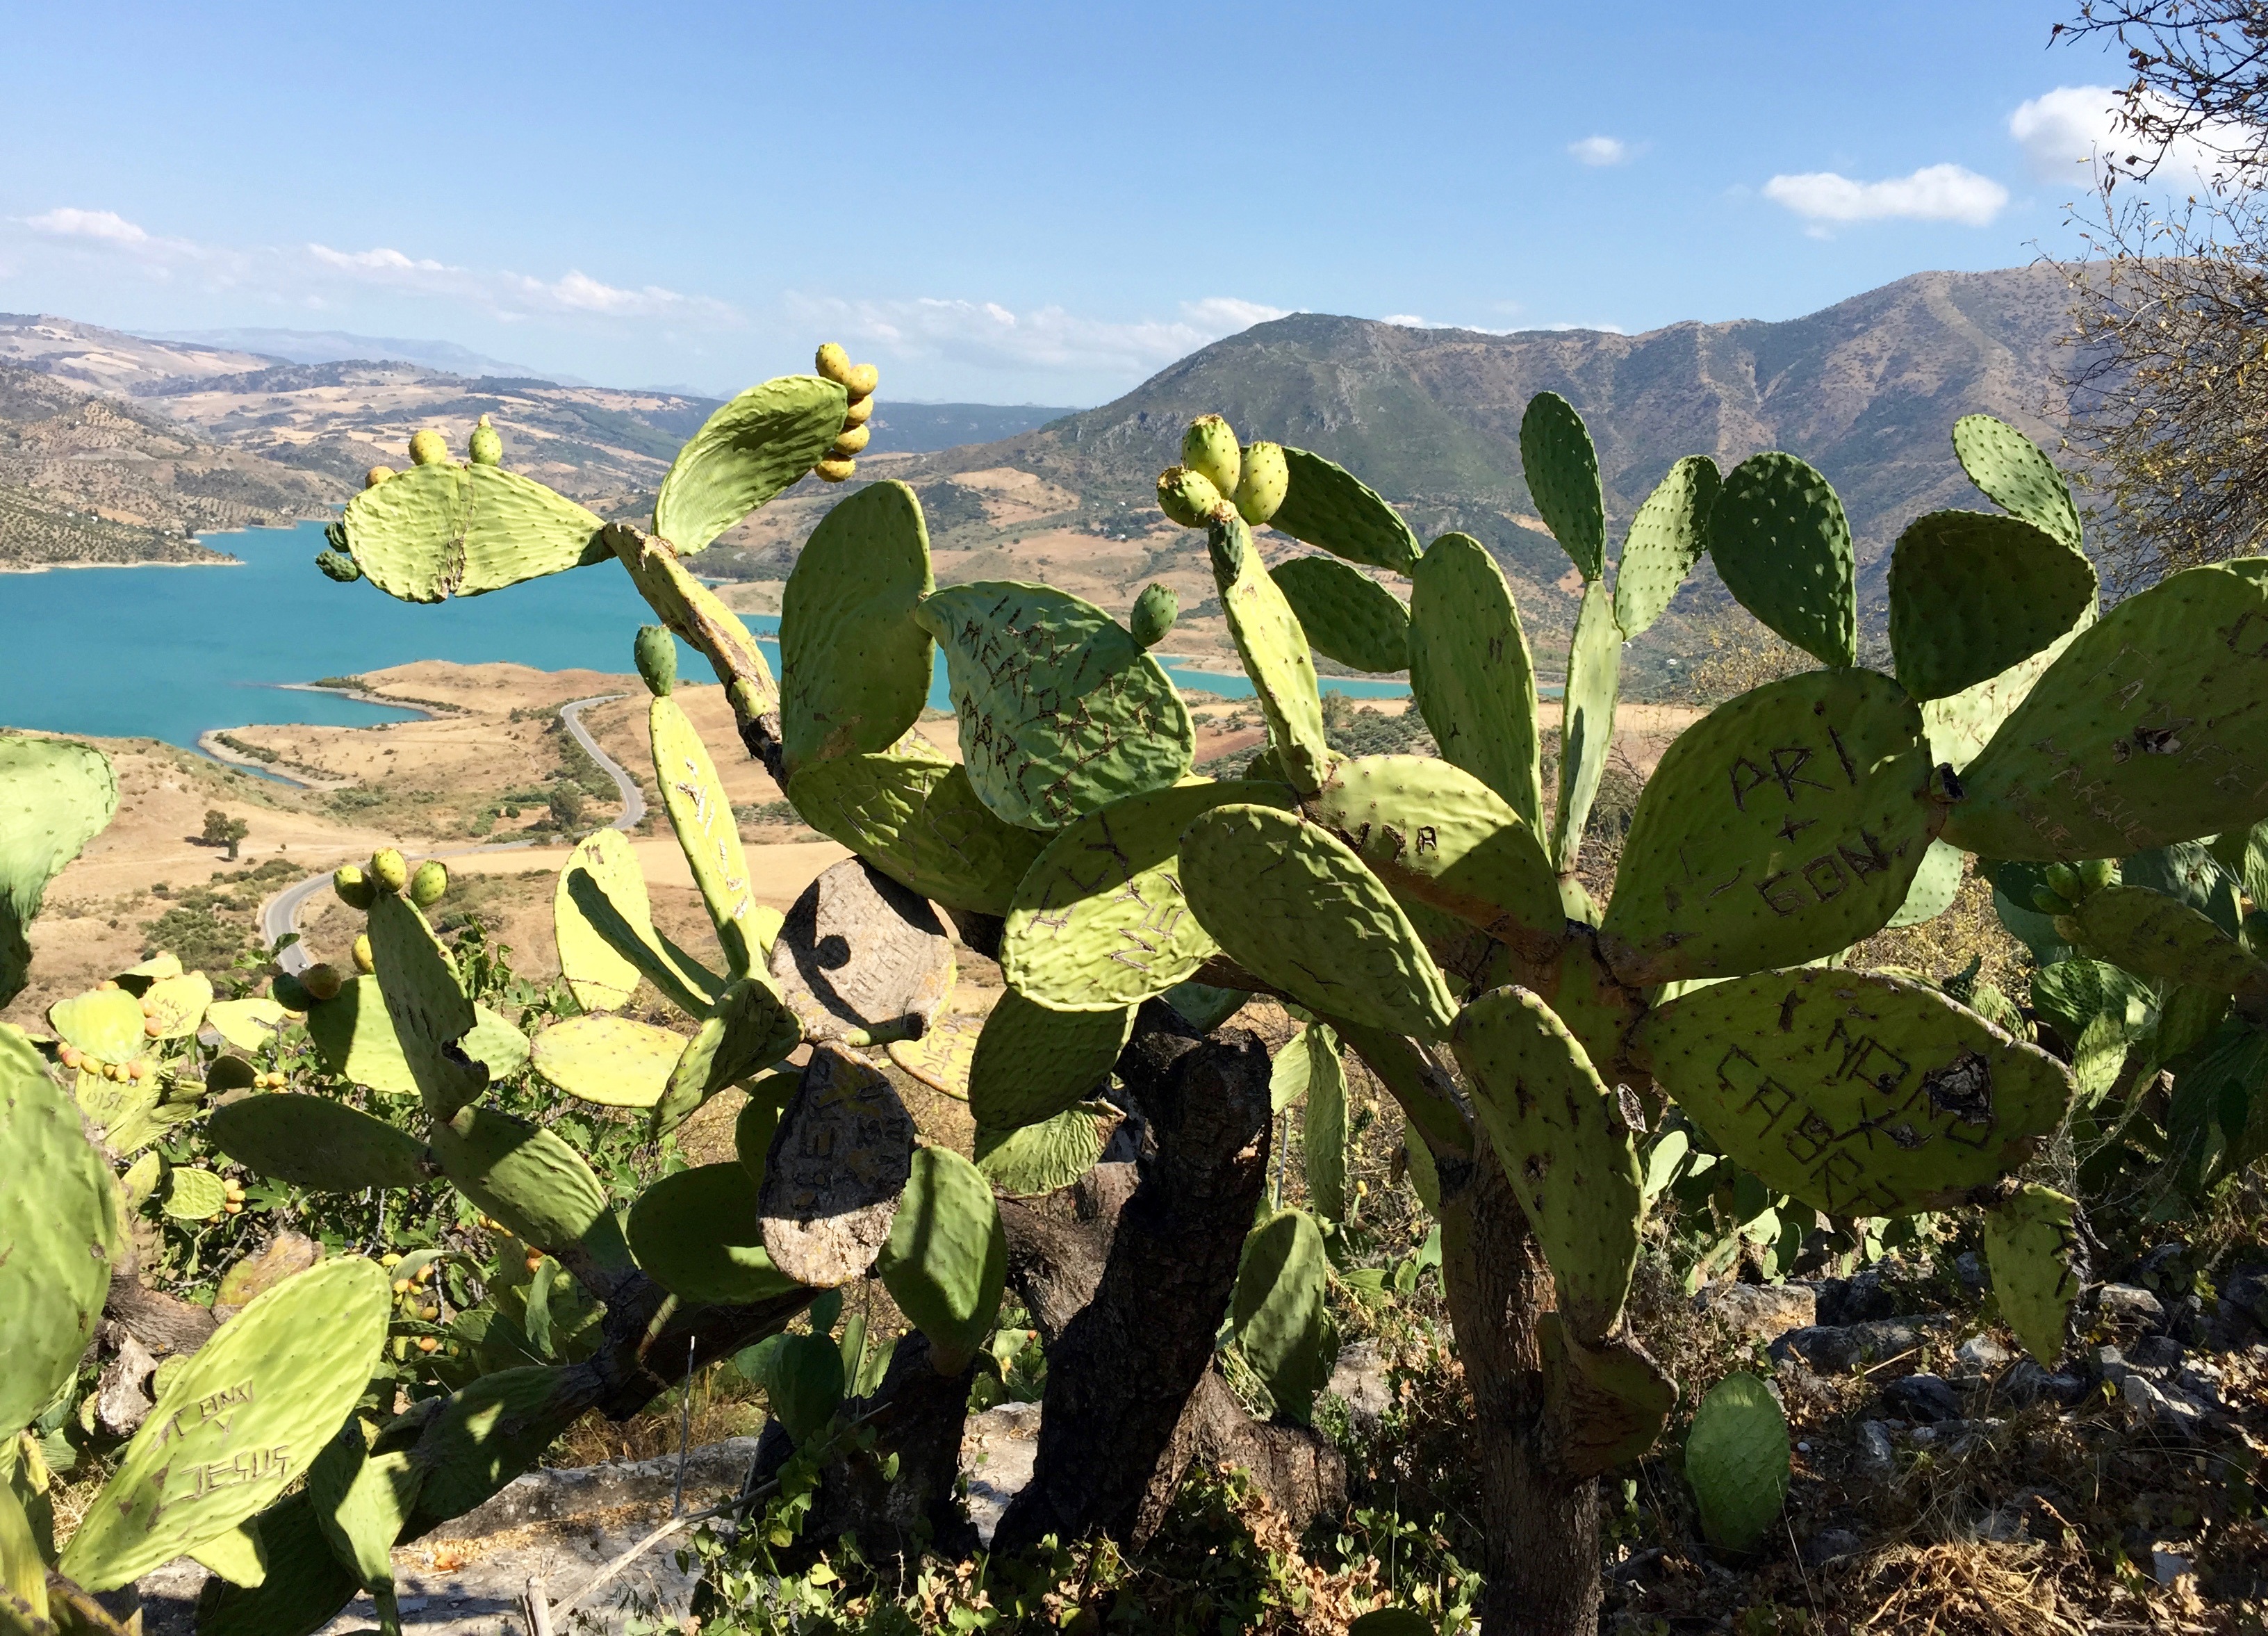
cactus, plant, flower, lake, food, produce, vegetable, botany, flora, wildflower, vegetation, andalusia, ecosystem, caryophyllales, zahara de la sierra, flowering plant, prickly pear, land plant, nopal, barbary fig